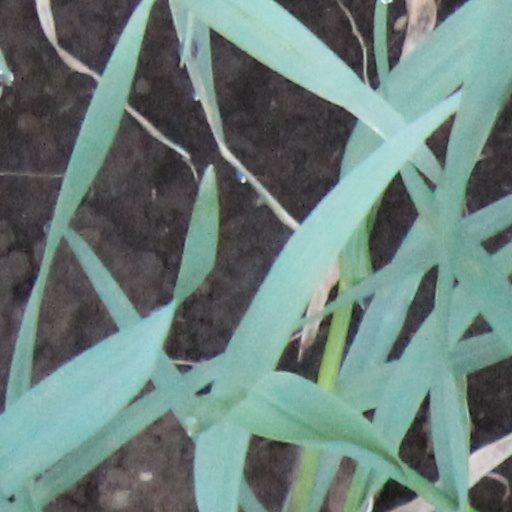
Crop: wheat